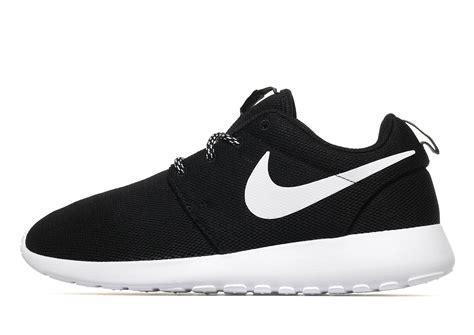
Brand: Nike
Model: Roshe One